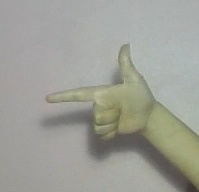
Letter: yaa